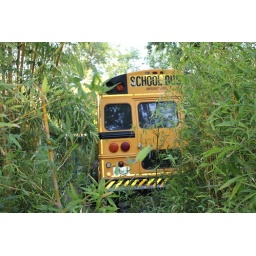
Aaron Hong has a friend in Davis... and his house has a school bus in their front yard... yup!